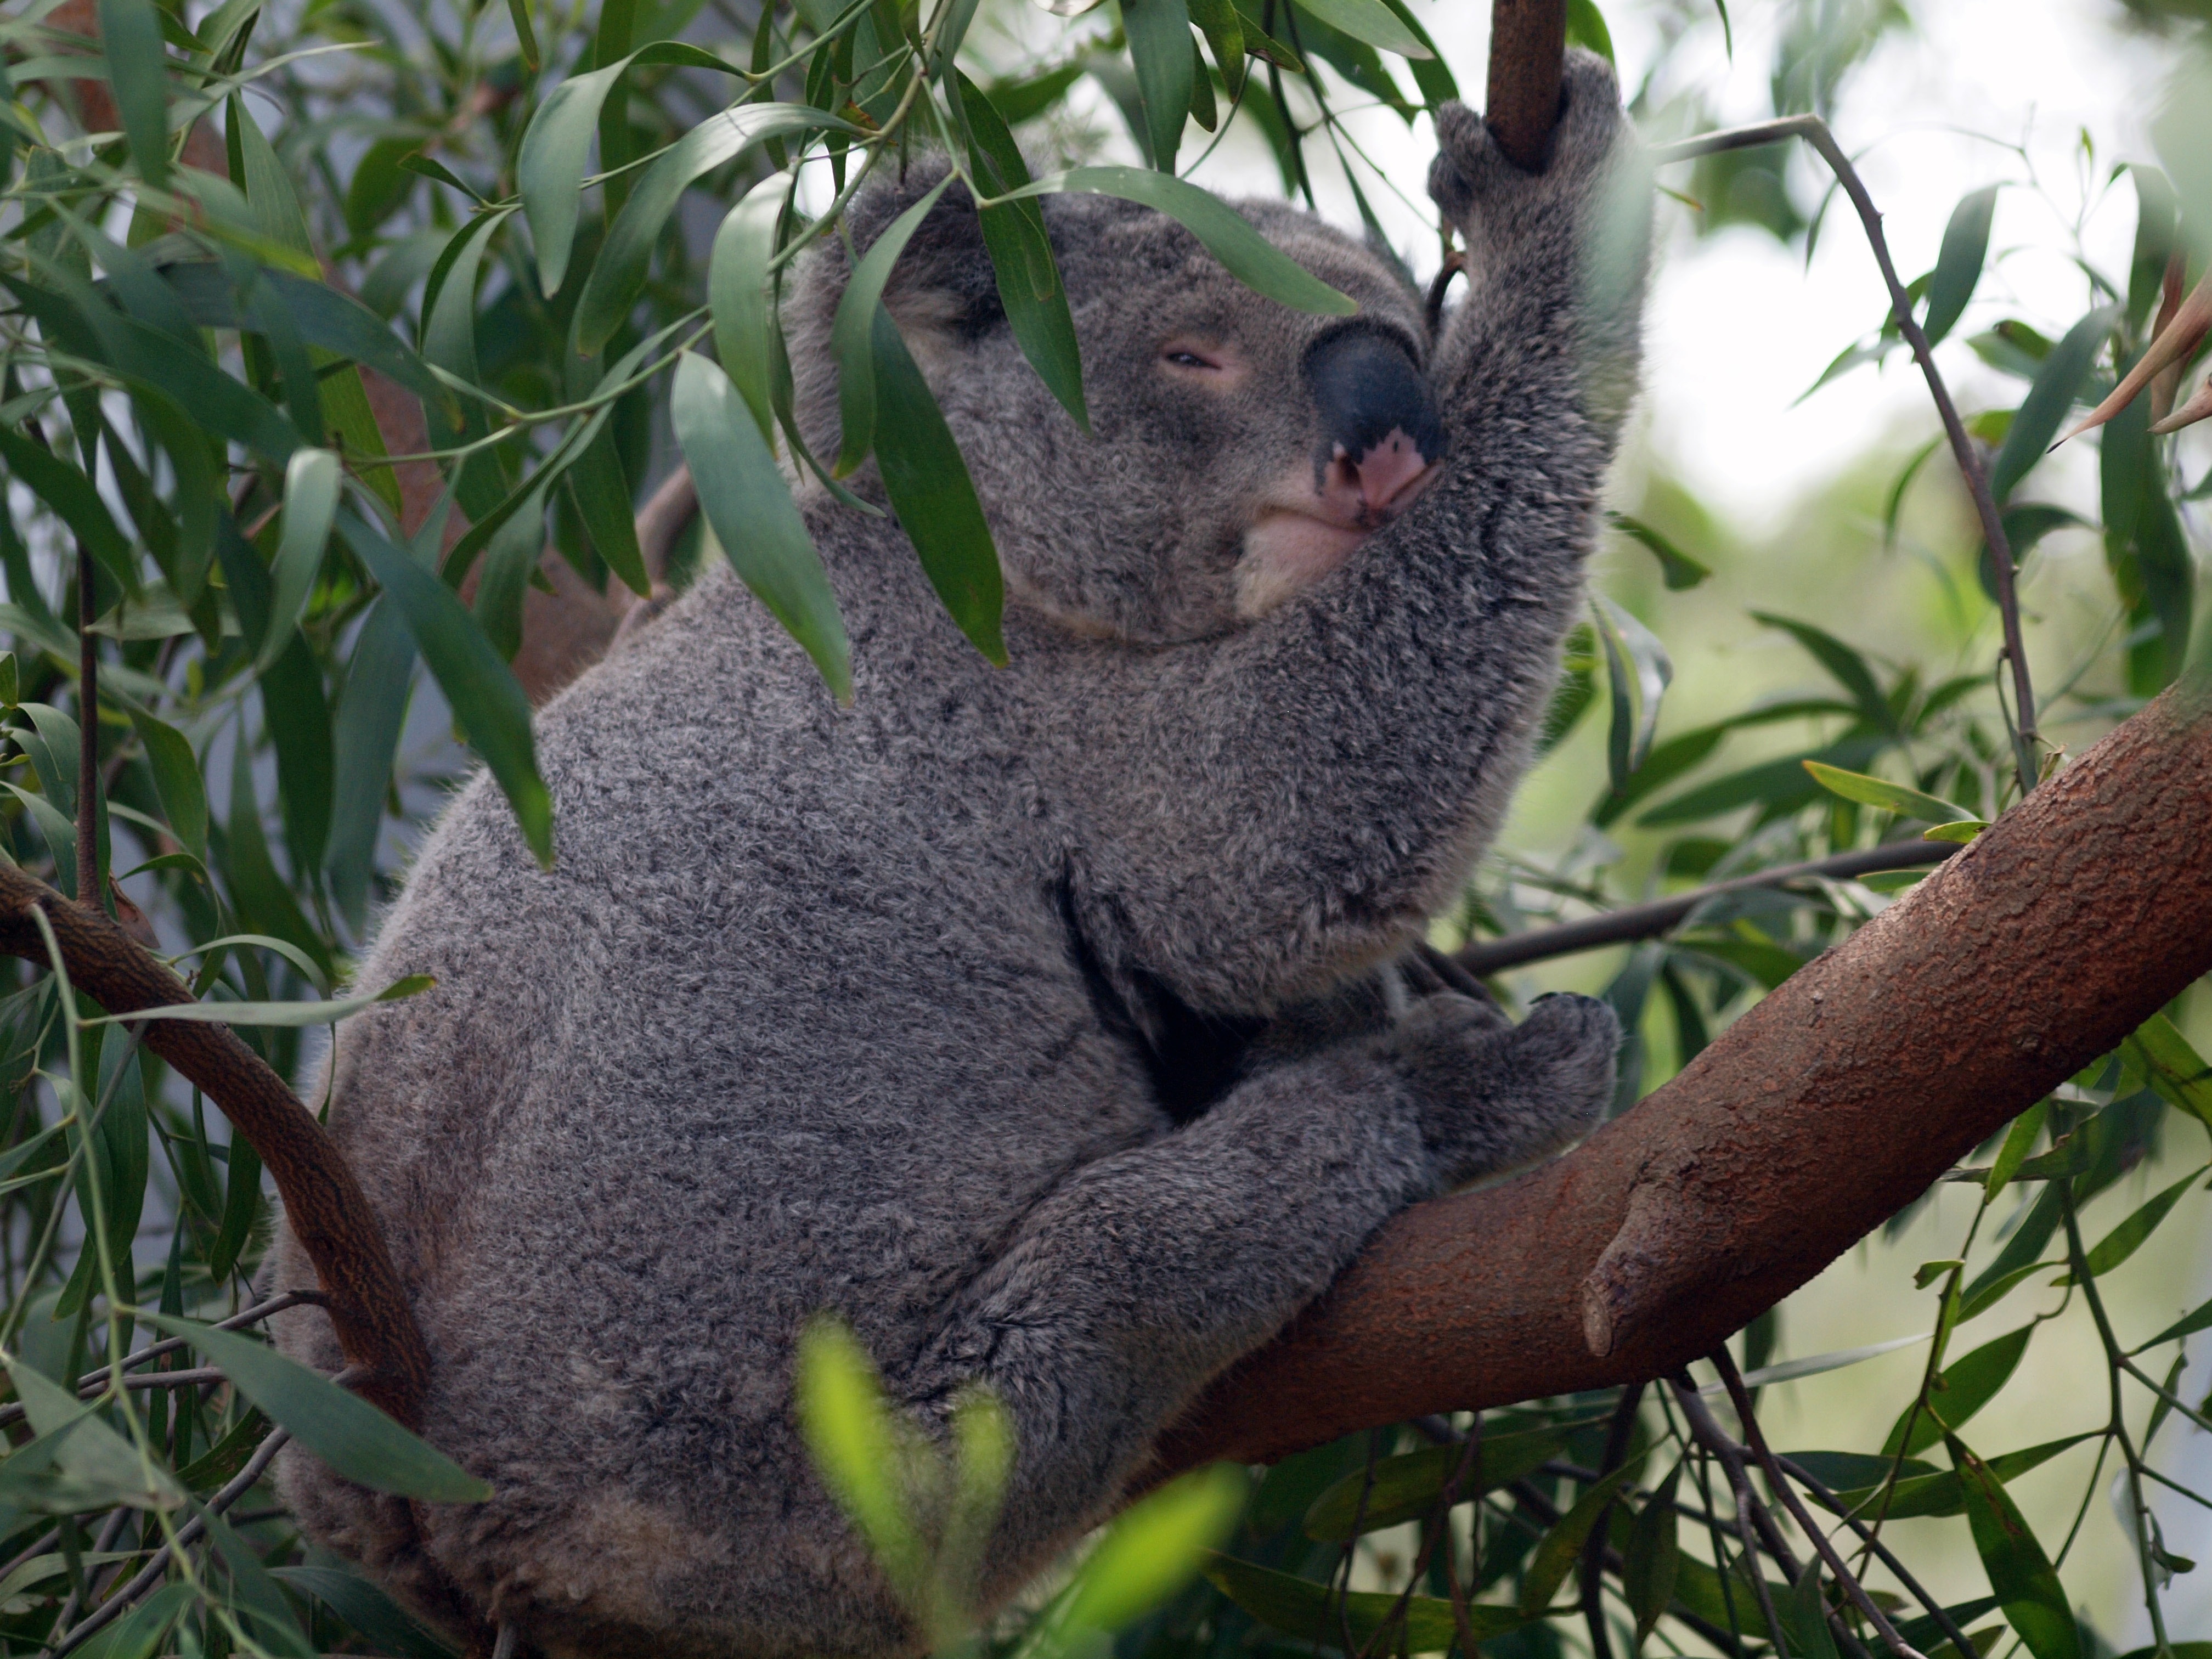
branch, animal, bear, wildlife, jungle, mammal, gray, fauna, primate, australia, eucalyptus, vertebrate, koala, marsupial